History of the Democratic Alliance (South Africa)

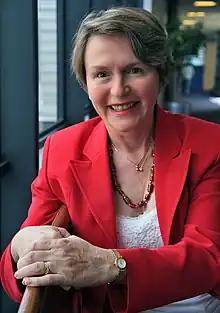
Helen Zille, DA leader 2007-2015

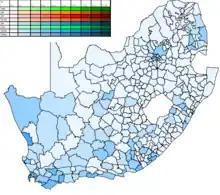
Share of Democratic Party votes per district in the 1994 election

Soon after the elections, De Beer was succeeded by Tony Leon, who emphasized the protection of human rights, federalism and free enterprise. The party improved its performance during the 1999 general election to receive 9.6% of the vote and 38 seats, replacing the New National Party (NNP) as official opposition. The NPP remained influential in the Western Cape due to its retention of the cape coloured vote, but the DP emerged as kingmakers in the province and opted to become the junior partner in a coalition government with the NNP. At this point, the NNP had officially abandoned its earlier apartheid ideology and attempted to rebrand itself as a none-racial conservative force, thus making the party an acceptable coalition partner for the DP.